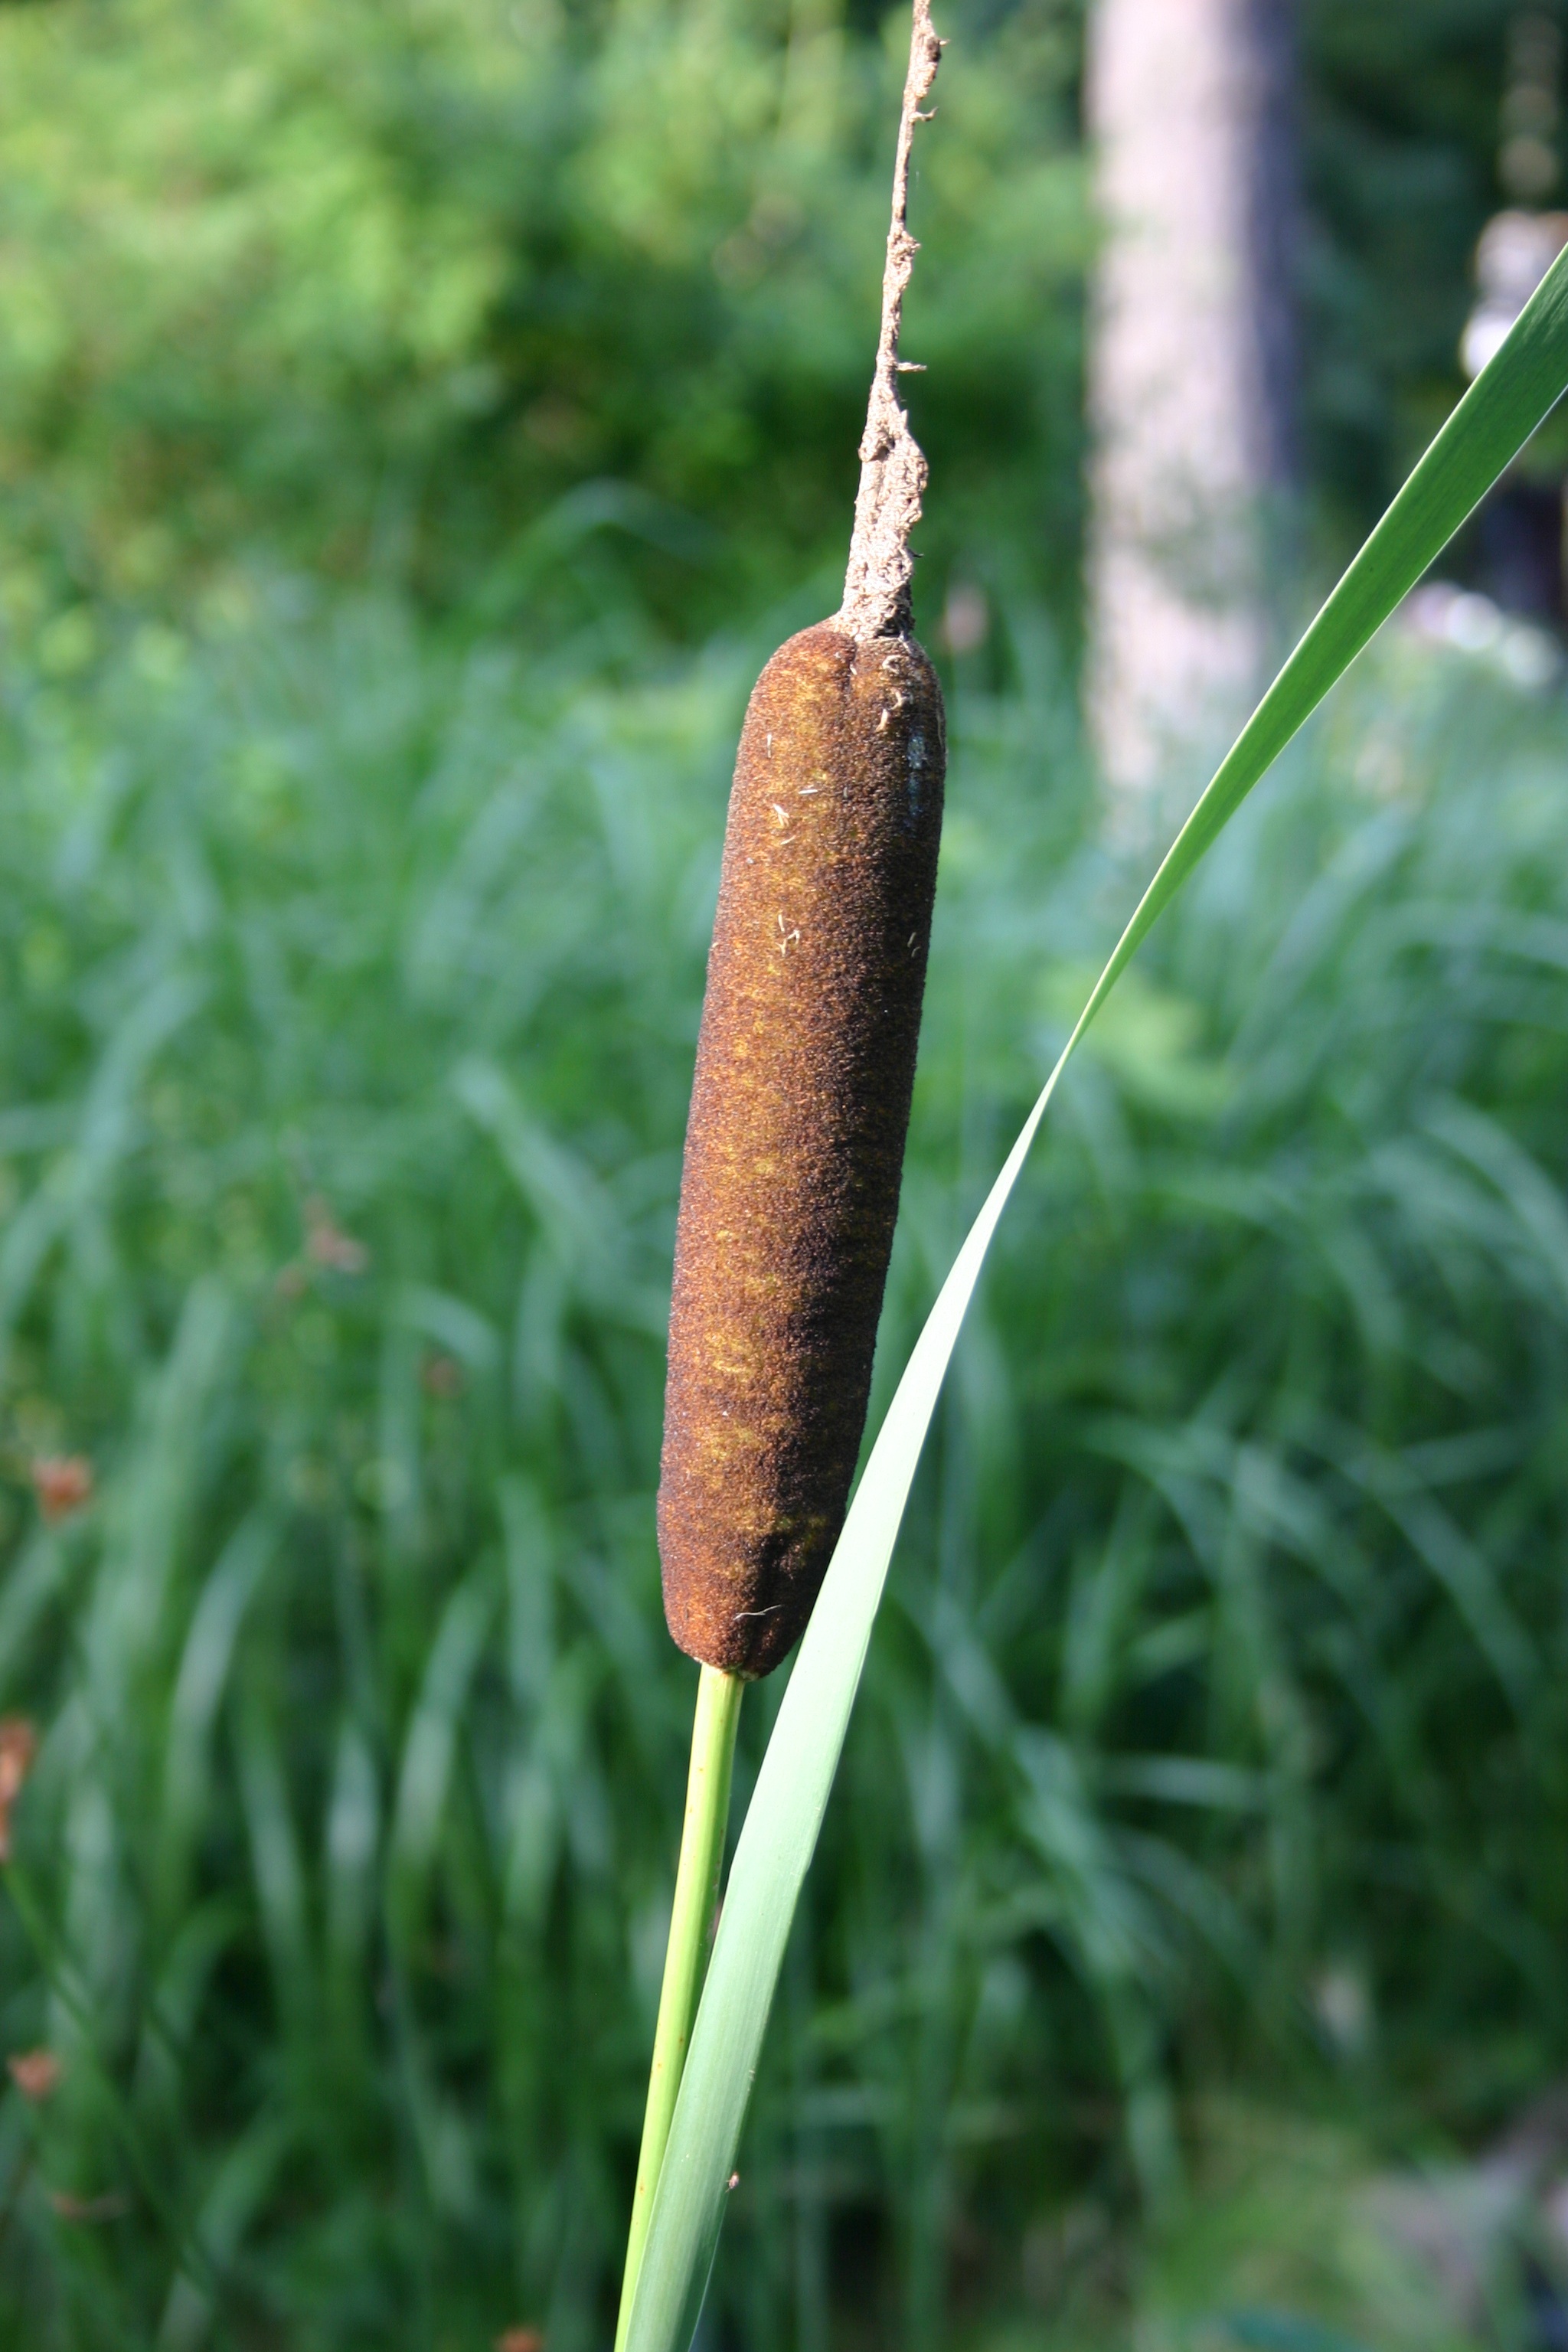
nature, grass, swamp, plant, leaf, flower, green, soil, botany, flora, cattail, flowering plant, grass family, plant stem, land plant